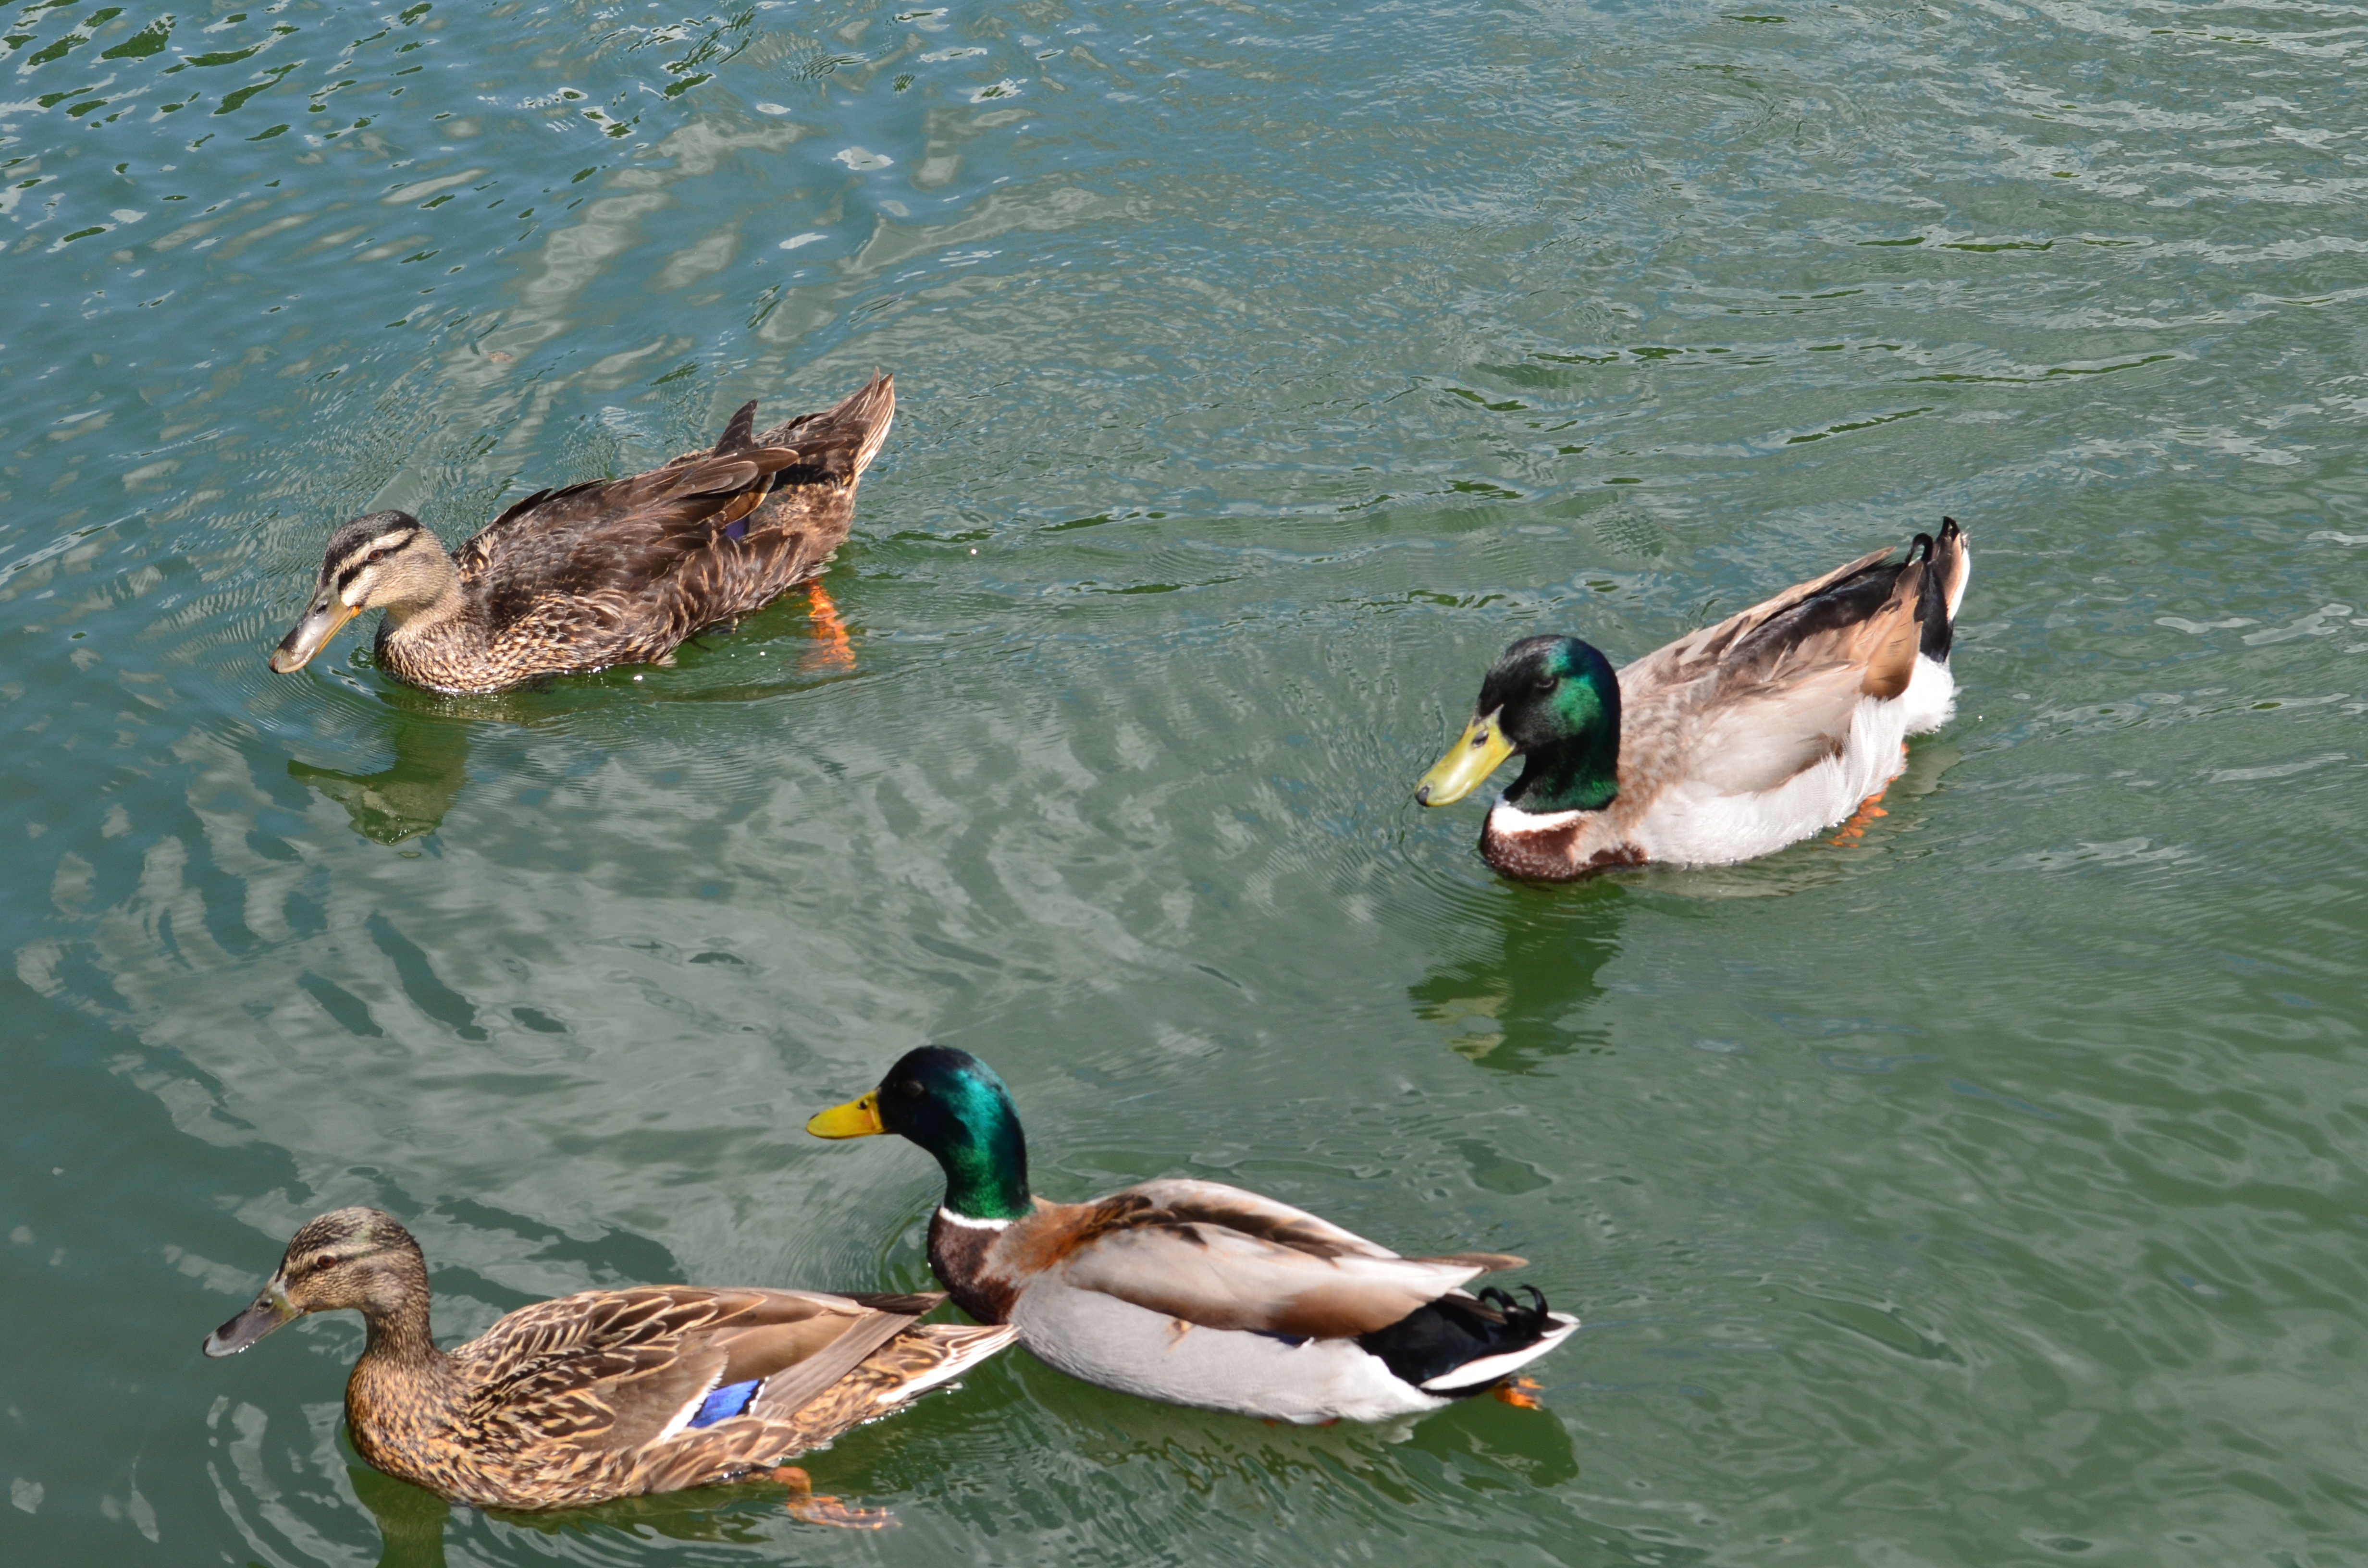
water, nature, bird, pond, wildlife, wild, floating, fauna, swimming, birds, duck, vertebrate, ducks, waterfowl, water bird, mallard, mallard duck, pioneer park, ducks geese and swans, seaduck